Palm Springs Art Museum

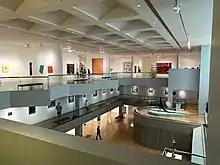
Palm Springs Art Museum, 2021

Educational programs related to each of the three disciplines were planned, and the new Palm Springs Desert Museum opened to the public in January 1976. The museum expanded again in 1982 with the addition of the Denney Western American Art Wing, the museum was renamed the Palm Springs Art Museum, and classic American western art was added to the collection's fine art emphasis.